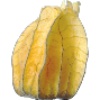
Label: physalis_with_husk